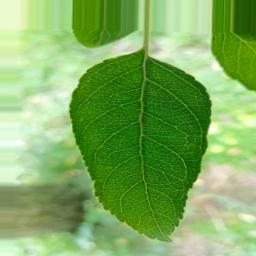
Label: Healthy